M113 armored personnel carrier

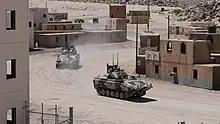
A M113A3/BMP-2 is followed by a M113A3/MBT during a demonstration at Fort Irwin National Training Center.

Modified versions of the Vietnam War ACAV sets were deployed to Iraq to equip the standard M113s still in service. The circular .50 caliber gun shields have been modified, while the rear port and starboard gun stations have been deleted for service in that region. Some of these modified vehicles have been utilized for convoy escort duties.